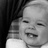
Emotion: happy